2018 Arizona teachers' strike

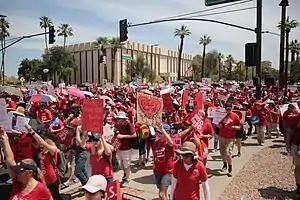
Teachers rally on Washington Street in Phoenix

The 2018 Arizona teachers' strike was held from April 26–May 3, 2018, by 20,000 teachers to protest low pay and cuts to school funding. Arizona Governor Doug Ducey had approved a proposal giving a 20 percent raise to teachers by 2020, with a 9 percent raise in 2019; teachers rejected this proposal as it did not provide increased funding for schools themselves or raises for support staff. It coincided with a similar strike in neighboring Colorado.